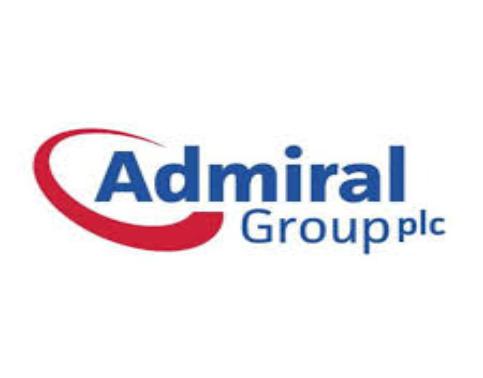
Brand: Admiral
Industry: Clothes